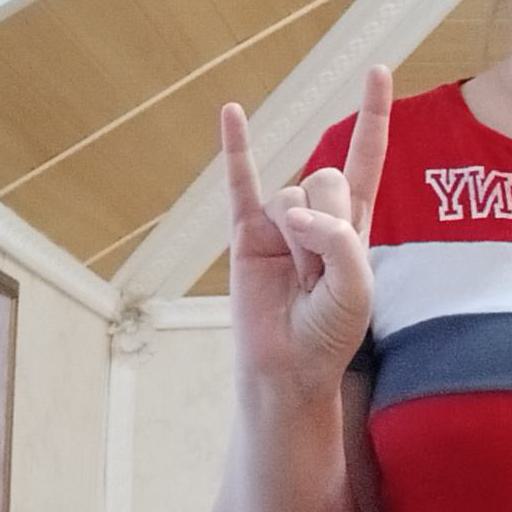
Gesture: rock